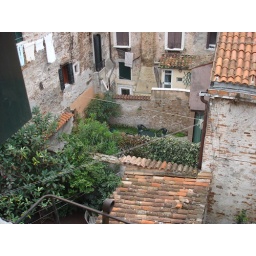
View of the courtyard below the kitchen window in my flat in Castello